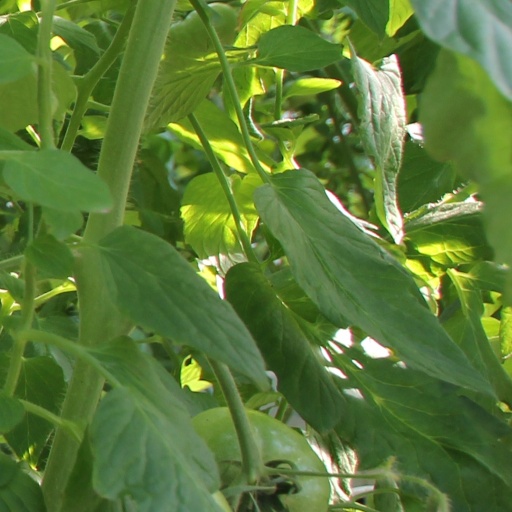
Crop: tomato